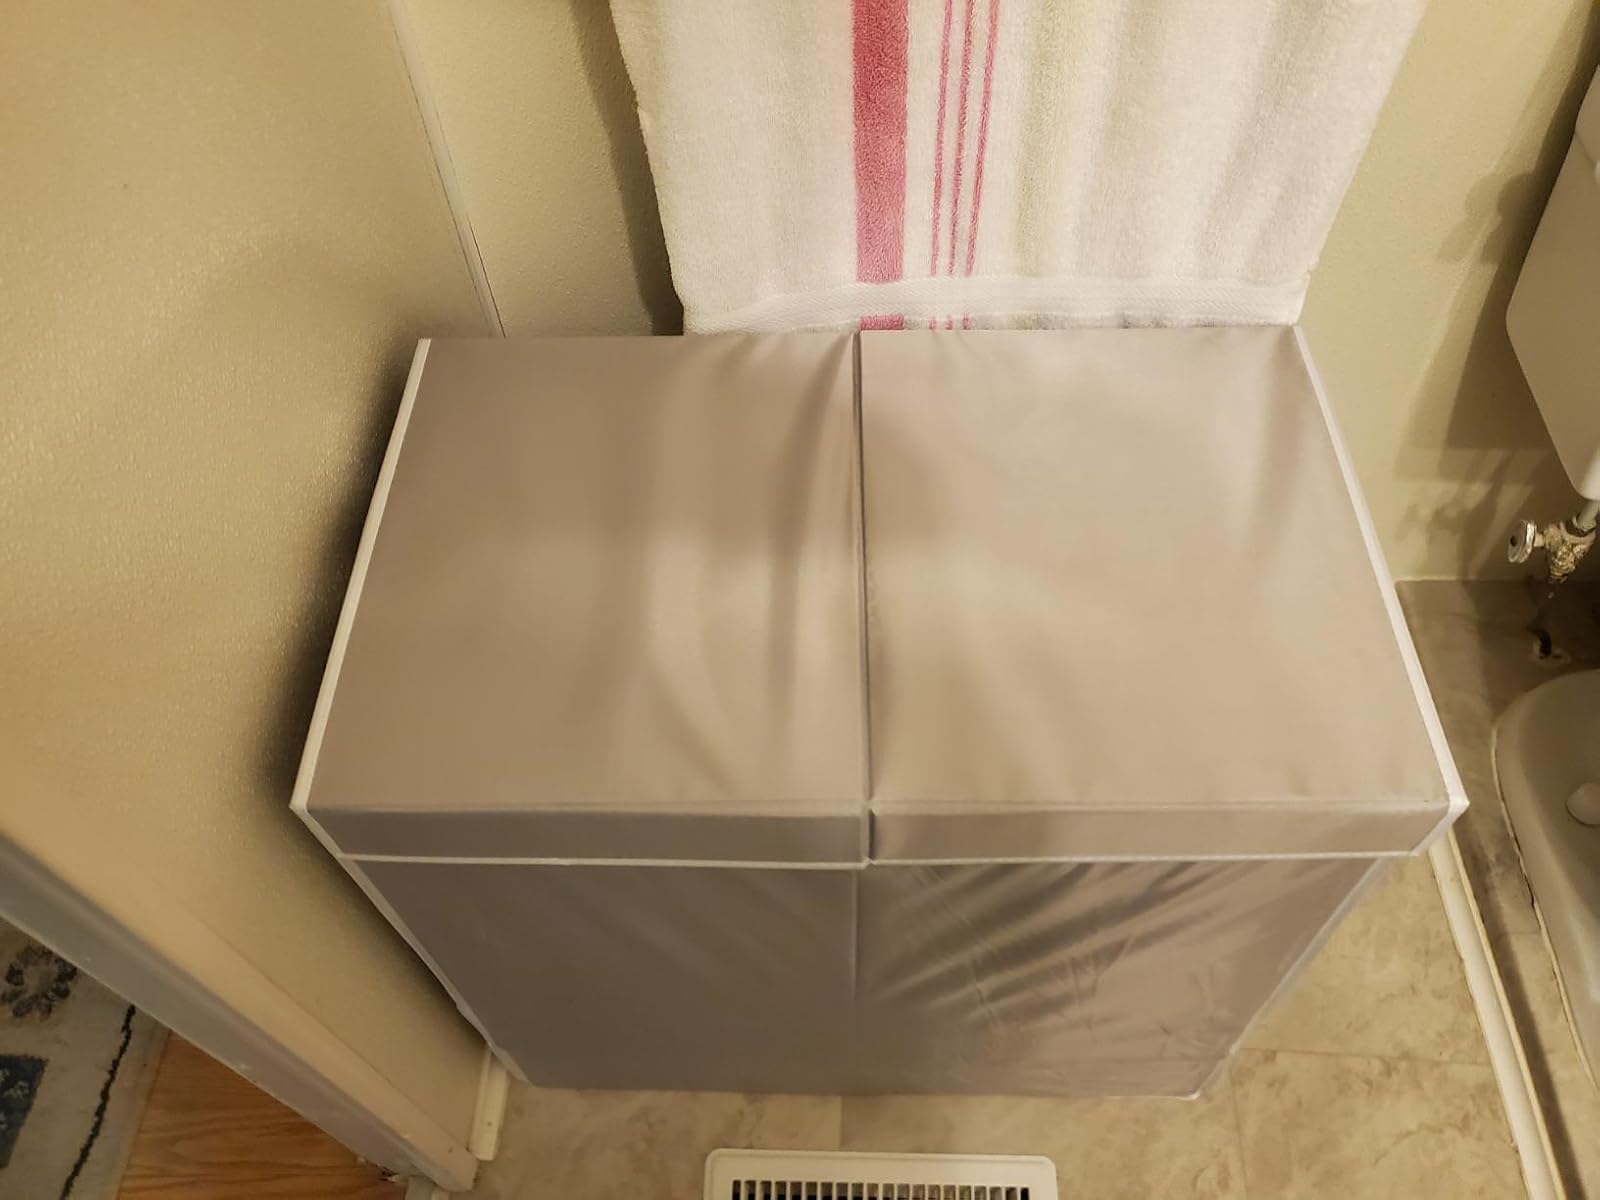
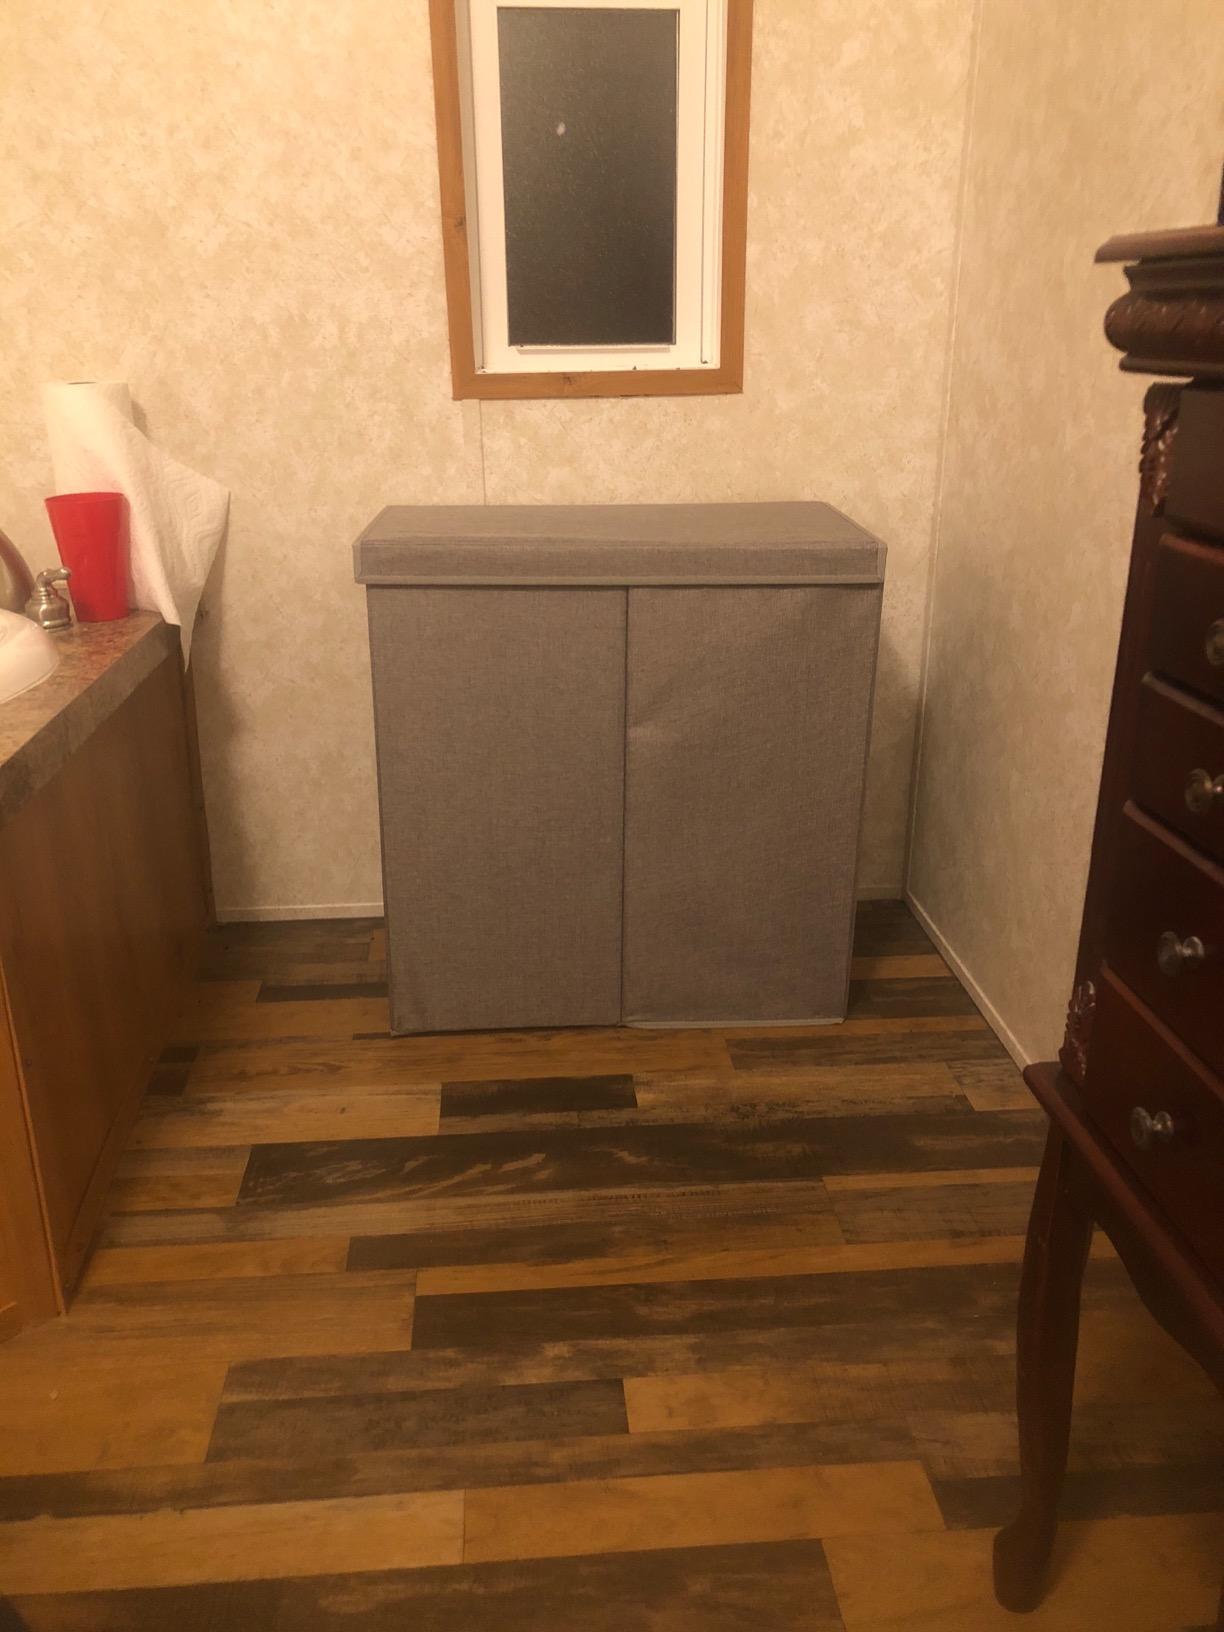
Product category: items_hamper
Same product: no